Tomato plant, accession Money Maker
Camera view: horizontal (90 deg, fisheye); turntable rotation: 210 degrees
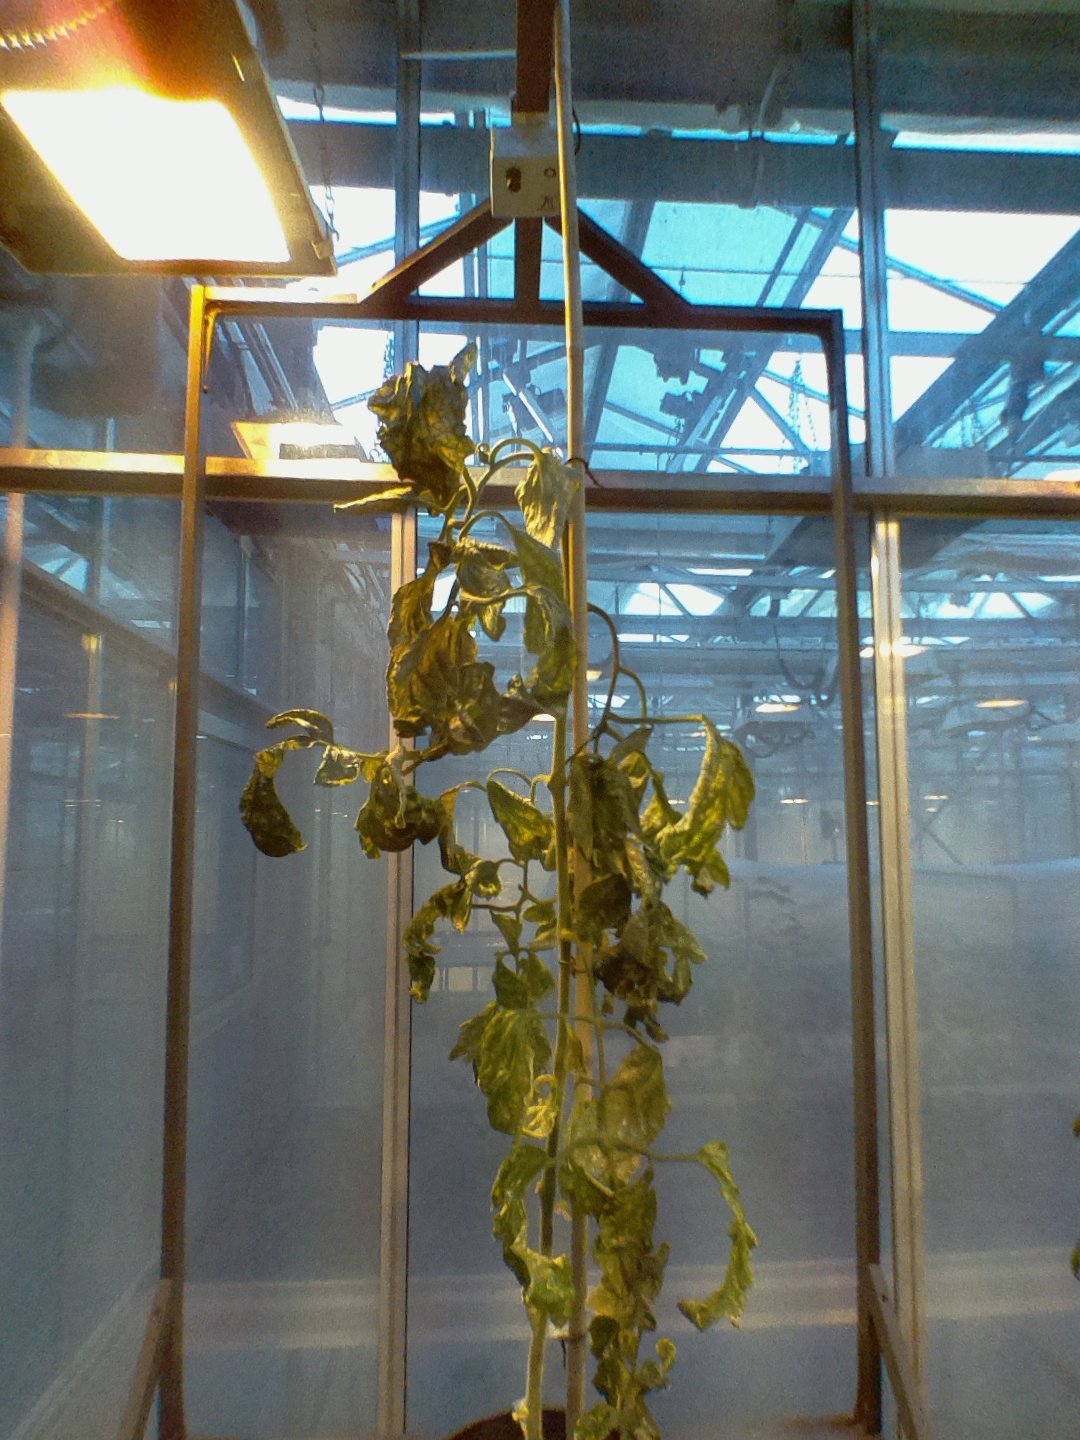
BBCH growth stage 52: 2 inflorescences visible